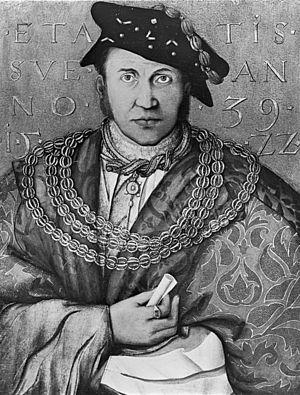
le tableau montre Georges de Brandebourg-Ansbach, le Pieux